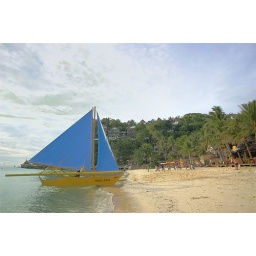
The Paraw is a double outrigger sail boat found in the Philippines.